Ruslan Mingazow

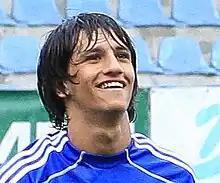
Mingazow in Skonto

Following the impressive performance at the Turkmenistan President's Cup, Mingazow was invited to join the tournament's finalists, Latvian Higher League club Skonto Rīga, on trial by their manager Paul Ashworth. Having received another offer from Armenian Premier League, Mingazow, eventually, signed a contract with the Latvian side in June 2009. He scored his first Latvian Higher League goal in a 5–0 victory over Daugava Rīga on 8 July 2009. During his first season at the club Mingazow participated in 20 league matches, scoring twice. In 2010 Mingazow helped Skonto become the champions of Latvia for the first time since 2004 under their new manager Aleksandrs Starkovs. In 2011 Skonto won the Baltic League, beating another Latvian side FK Ventspils in the final's penalty shoot-out. In 2012 Mingazow won the Latvian Cup, as Skonto beat Liepājas Metalurgs in the final via penalty shoot-out. On 4 July 2013 Mingazow scored the only goal in 1–0 away victory over FC Tiraspol, helping Skonto reach the second round of the 2013–14 UEFA Europa League. In the second round Mingazow provided an excellent assist for his team-mate Artūrs Karašausks as Skonto beat the Synot liga side Slovan Liberec 2–1 at home. Mingazow was named the best player of the Latvian Higher League in August 2013.